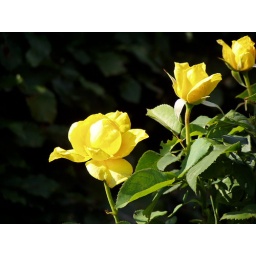
A yellow bred &amp;amp; grown (here as tree rose) by Lens